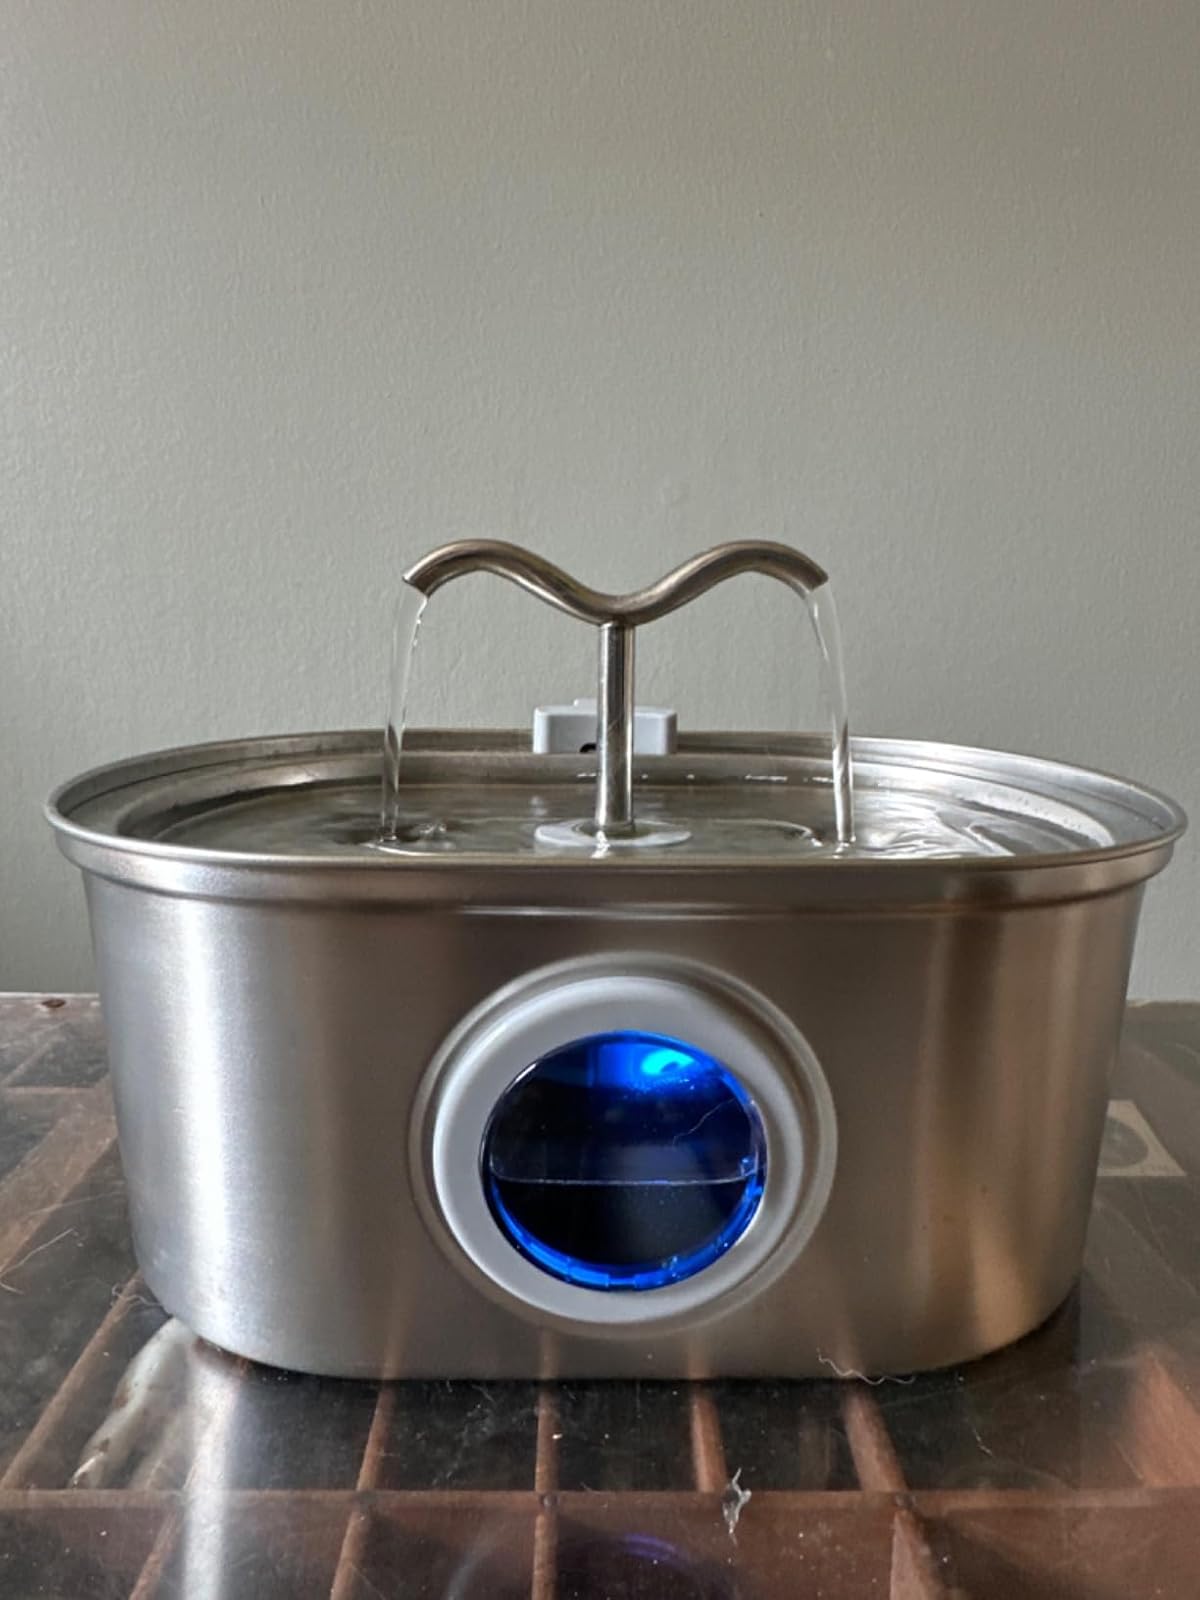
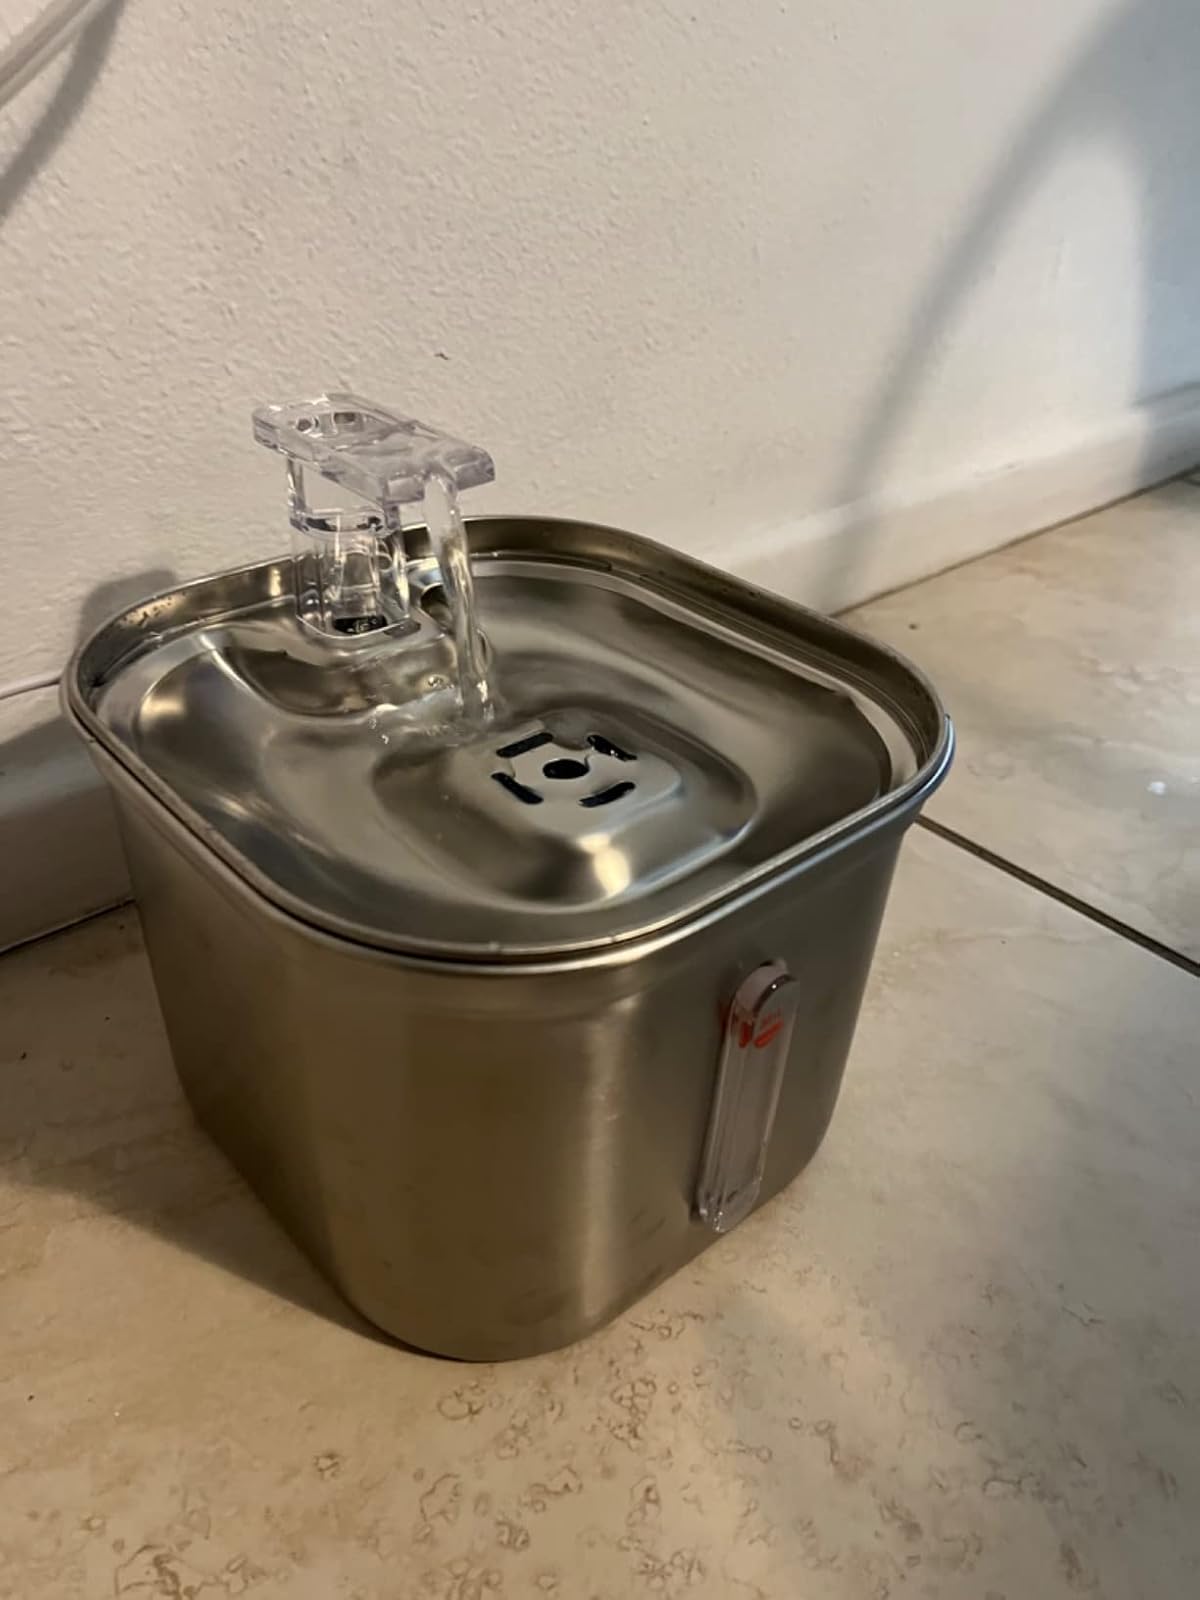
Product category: items_bowl
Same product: no